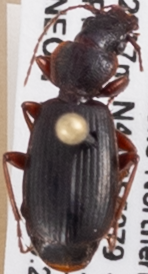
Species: Cymindis cribricollis
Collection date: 2018-07-12
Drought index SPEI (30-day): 0.662
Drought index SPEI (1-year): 2.09
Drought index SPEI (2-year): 0.992